Vayeshev

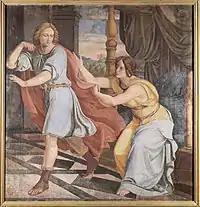
Joseph and the Wife of Potiphar (painting circa 1816–1817 by Philipp Veit)

In the fifth reading, in chapter 39, Pharaoh's captain of the guard Potiphar bought Joseph from the Ishmaelites. When Potiphar saw that God was with Joseph and prospered all that he did, Potiphar appointed him overseer over his house and gave him charge of all that he had, and God blessed Pharaoh's house for Joseph's sake. Now Joseph was handsome. The fifth reading ends here.